Murder of Gurgen Margaryan

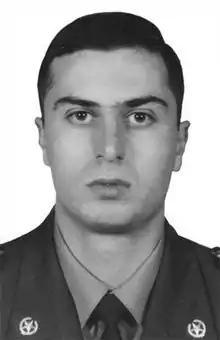

On 19 February 2004, Gurgen Margaryan (26 September 1978 – 19 February 2004), a lieutenant in the Armenian army, was murdered in Budapest, Hungary, by Ramil Safarov, a lieutenant in the Azerbaijani army.